Atlantic Southeast Airlines Flight 529

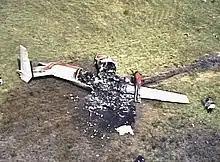
Wreckage of the aircraft

On August 21, 1995, Atlantic Southeast Airlines Flight 529, an Embraer EMB 120 Brasilia flying from Atlanta, Georgia, to Gulfport, Mississippi, crashed in the community of Burwell between the cities of Bowdon, Georgia, and Carrollton, Georgia. Out of the 29 people on board, 9 were killed. The accident bore similarities to Atlantic Southeast Airlines Flight 2311, which had occurred four years earlier, and resulted in the deaths of all 23 people on board. The inquiries of both crashes concluded that design flaws in the aircraft's propellers were to blame.